Gloster E.1/44

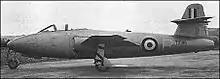
Gloster E.1/44, equipped with the revised tail unit, circa 1949

The centre-section of the wing, which accommodated the flaps, inboard air brakes and main undercarriage, was a single-spar stressed-skin structure, with an auxiliary rear spar. Both spars use a plate web design; the main spar's booms were composed from high-tensile steel, the rear spar of light-alloy booms. The outer portions of the wing, which had similar construction, were fixed at the spars and at the leading edge. An unusual feature of the aircraft was the skin of the wings, which was composed of relatively difficult-to-work stainless-steel.